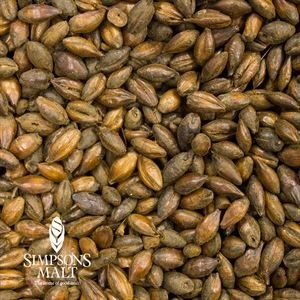
10lb Simpsons Chocolate Malt
Malt Type: Roasted Malts Grain Origin: United Kingdom Wort Color: 400.7 - 488.1 °Lovibond Moisture: 3.0% max. Usage: 10% max. Simpsons Chocolate malt is often regarded as a one of kind specialty malt. Itâ€s highly roasted, although less than the Black Malt. At small percentages, Simpsons Chocolate malt delivers brown colors and toasty flavor notes. When used more generously, it imparts rich, dark colors while lending a subtle burnt toast dryness and hints of bittersweet chocolate flavor.
Brand: Simpsons
Category: Arts & Entertainment > Hobbies & Creative Arts > Homebrewing & Winemaking Supplies > Beer Brewing Grains & Malts > Roasted Malt